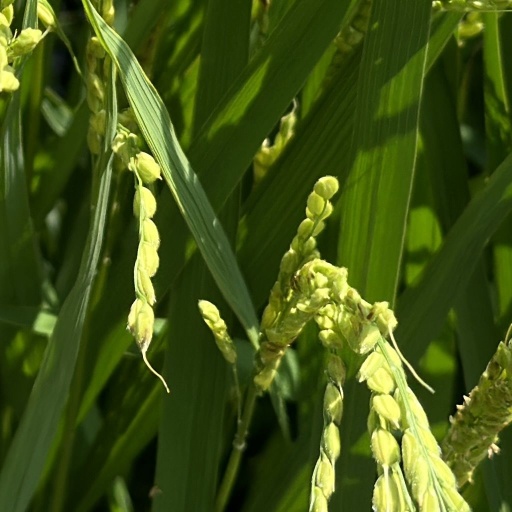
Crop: rice